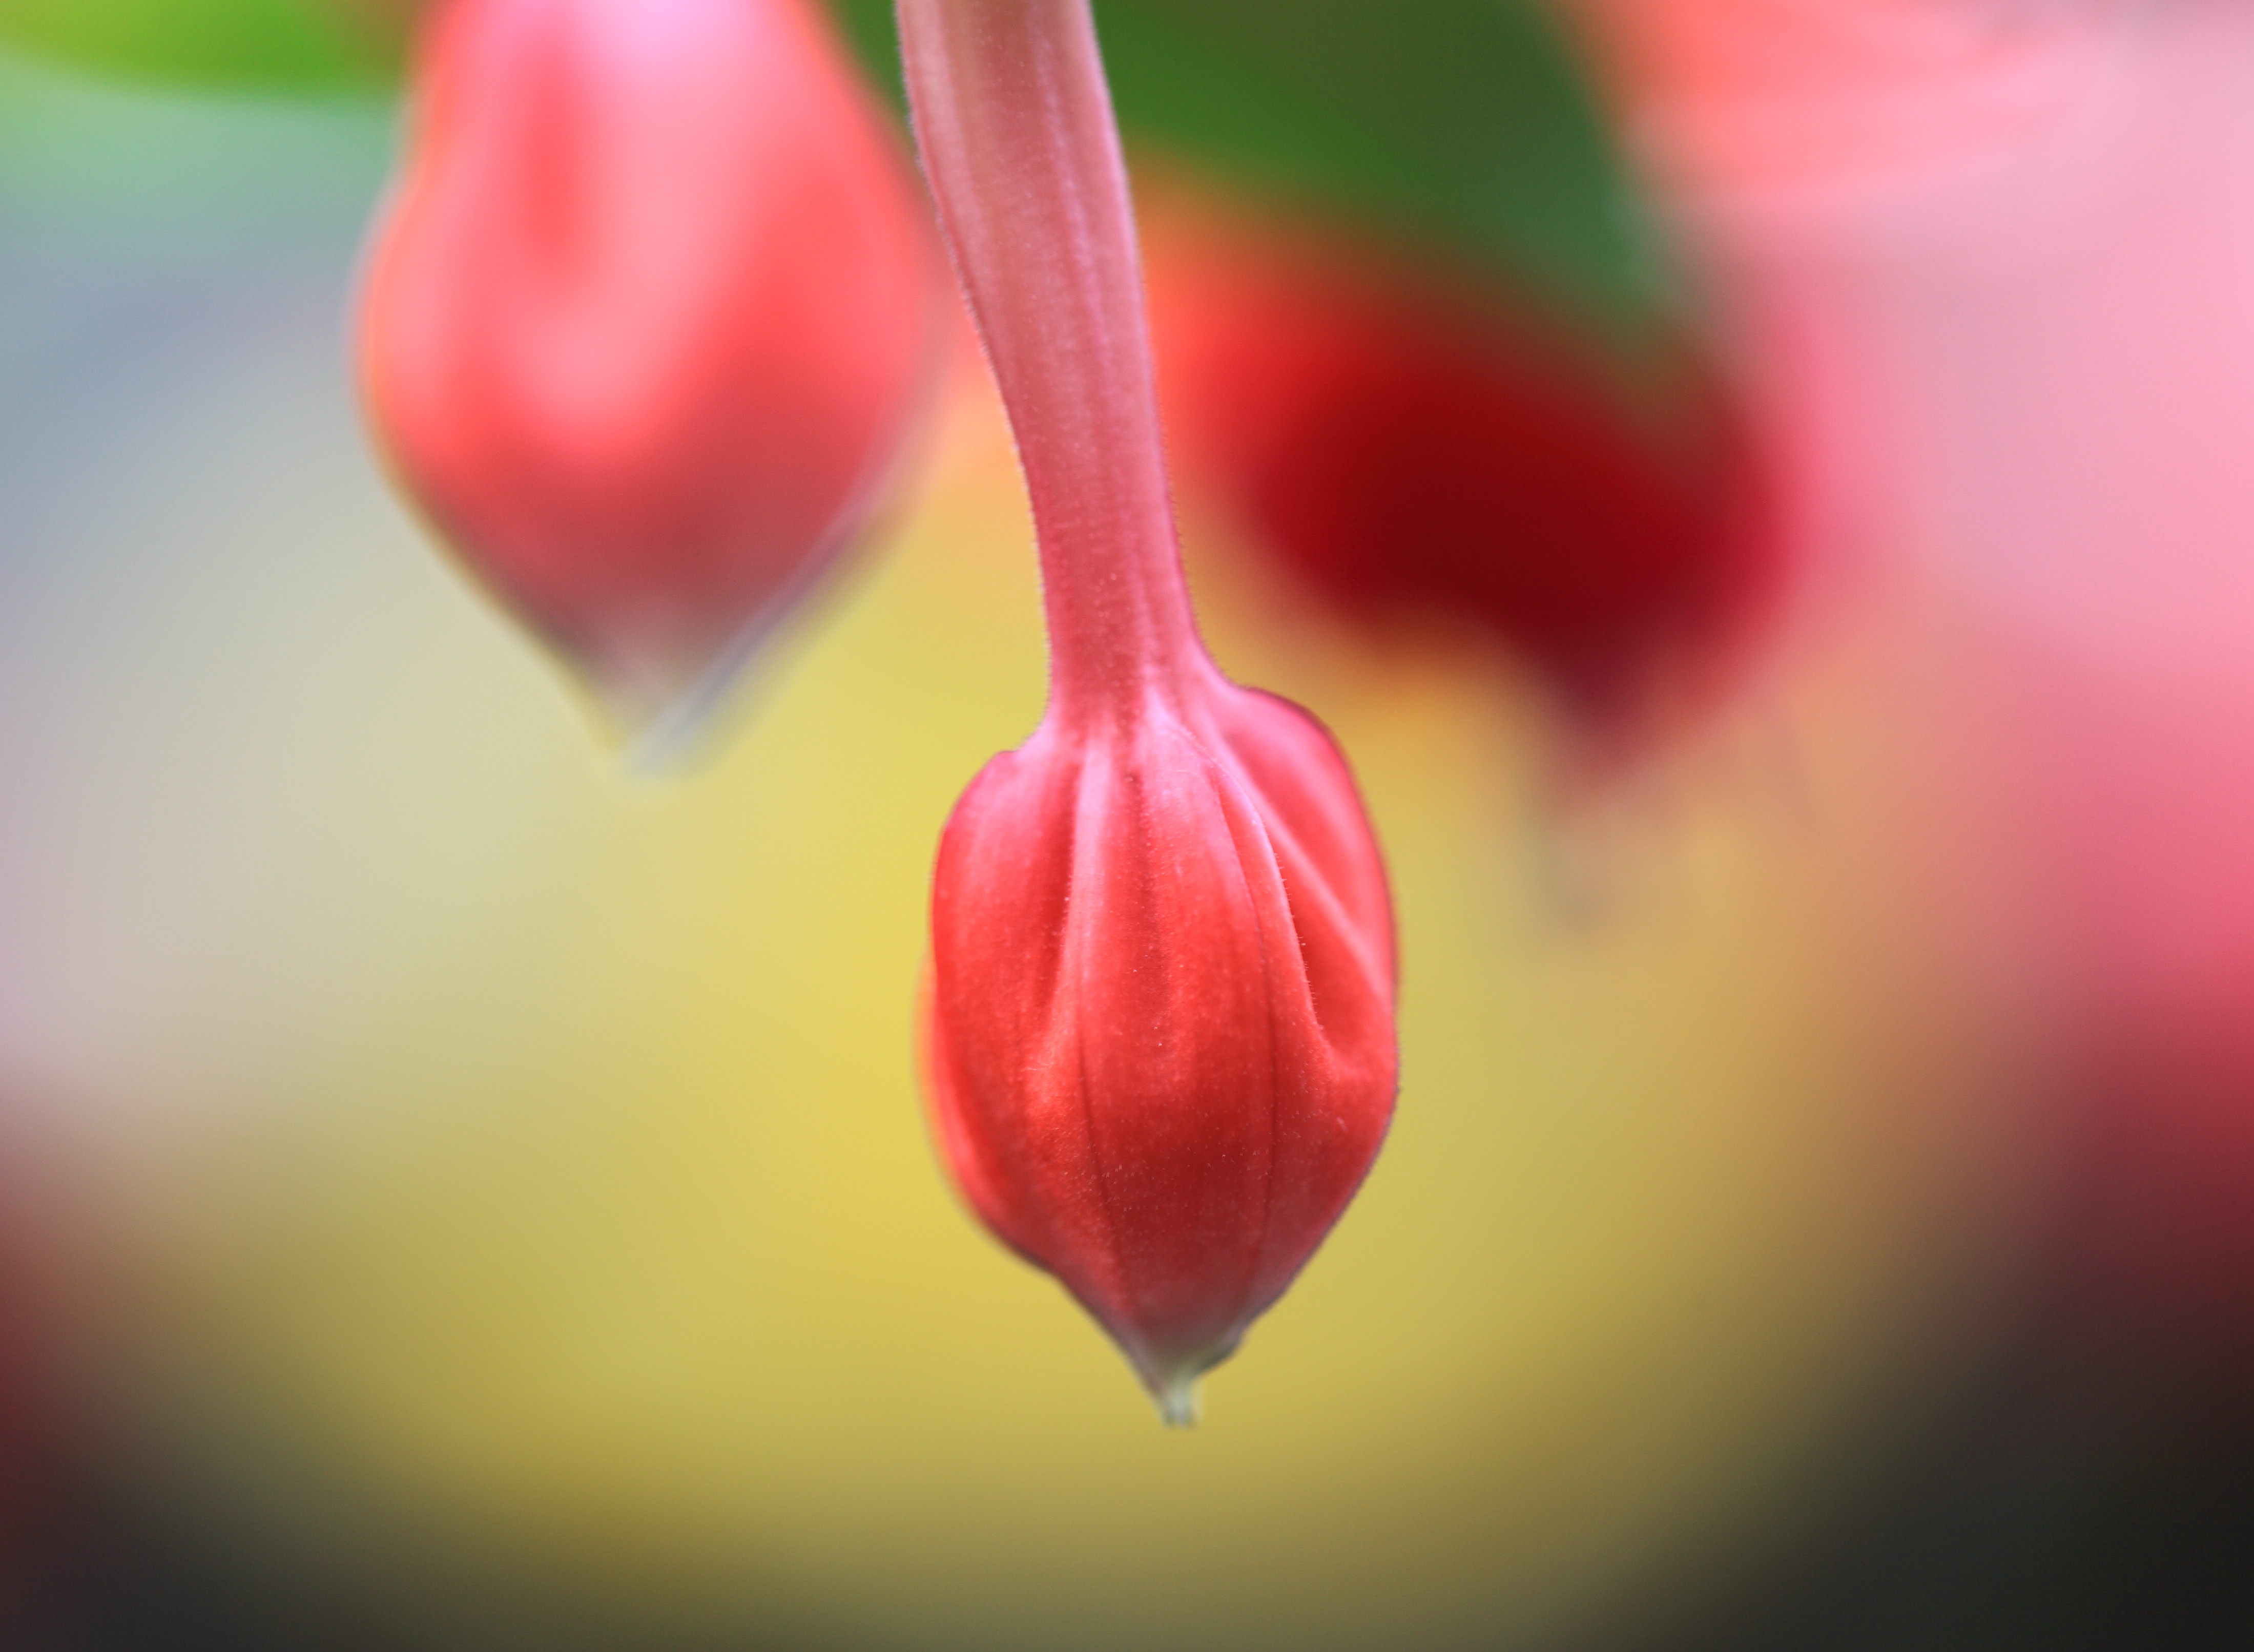
blossom, plant, flower, petal, tulip, high, red, pink, close up, cool image, fuchsia, 5d, hires, organ, bud, markii, hi, res, resolution, macro photography, flowering plant, lily family, plant stem, land plant